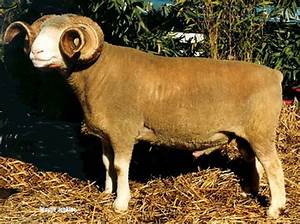
Label: sheep